Champagne

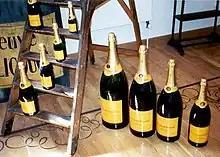
Side-by-side comparison of Champagne bottles. (L to R) On ladder: Magnum (1.5 litres), full (0.75 litre), half (0.375 litre), quarter (0.1875 litre). On floor: Balthazar (12 litres), Salmanazar (9 litres), Methuselah (6 litres), Jeroboam (3 litres)

A French term (literally "white from blacks" or "white of blacks") for a white wine produced entirely from black grapes. The flesh of grapes described as black or red is white; grape juice obtained after minimal possible contact with the skins produces essentially white wine, with a slightly yellower colour than wine from white grapes. The colour, due to the small amount of red skin pigments present, is often described as white-yellow, white-grey, or silvery. "Blanc de noirs" is often encountered in Champagne, where a number of houses have followed the lead of Bollinger's "prestige cuvée" Vieilles Vignes Françaises in introducing a "cuvée" made from either pinot noir, pinot meunier or a blend of the two (these being the only two black grapes permitted within the Champagne AOC appellation).